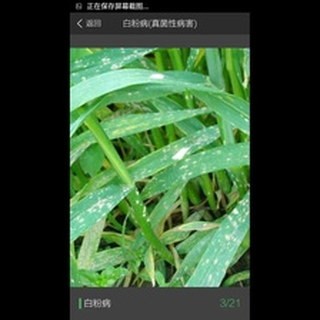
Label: wheat_mildew